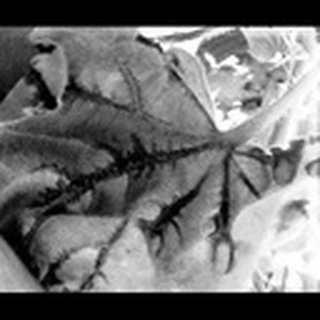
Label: cotton_bacterial_blight